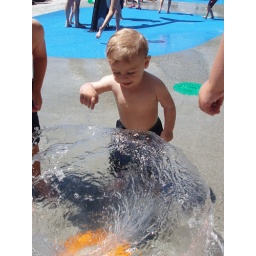
Devin playing at the water park in forest park.